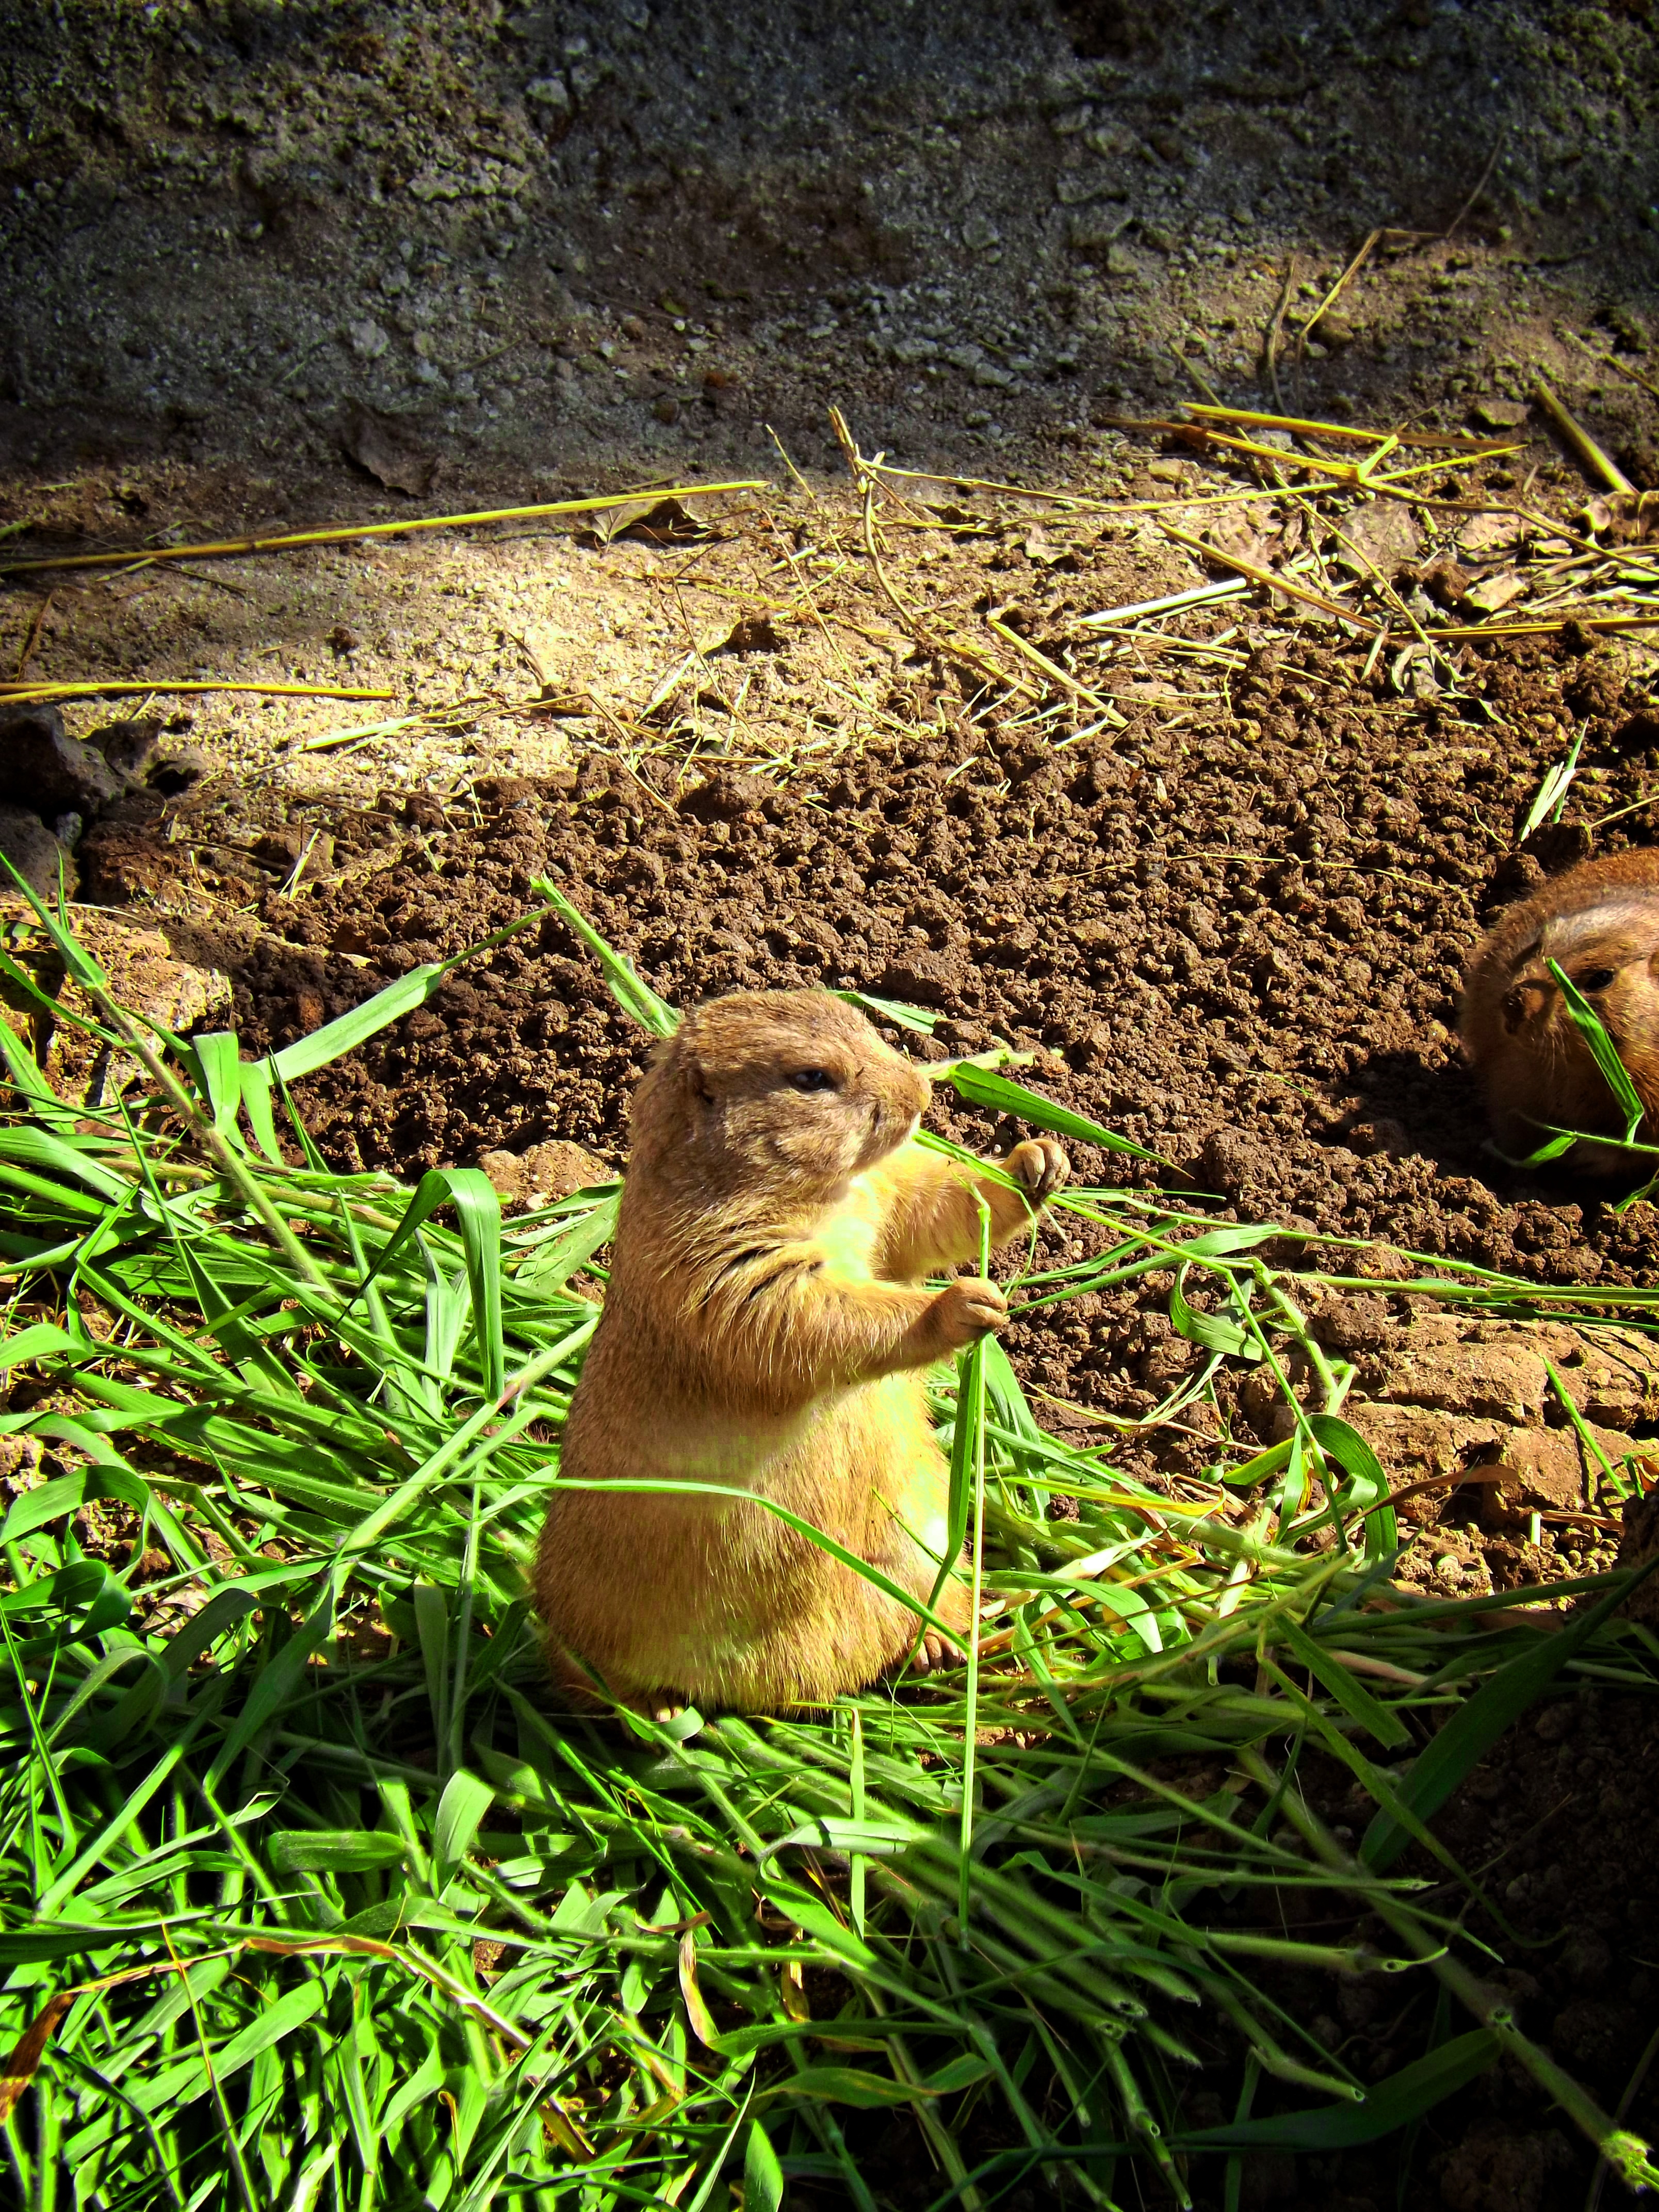
nature, forest, grass, wildlife, zoo, green, jungle, mammal, asia, fauna, thailand, chiang rai, prairie dog